Bethany

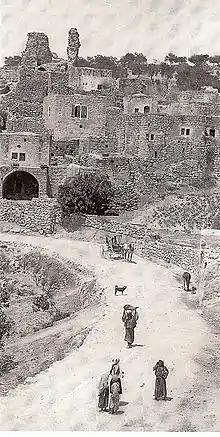
Al-Eizariya at the start of the 20th century

The site is believed to have been continuously inhabited from the 6th century BCE. In 1923–1924, American archaeologist William F. Albright identified the village with Ananiah (or 'Ananyab); however, Edward Robinson and others have identified Ananiah with present-day Beit Hanina.